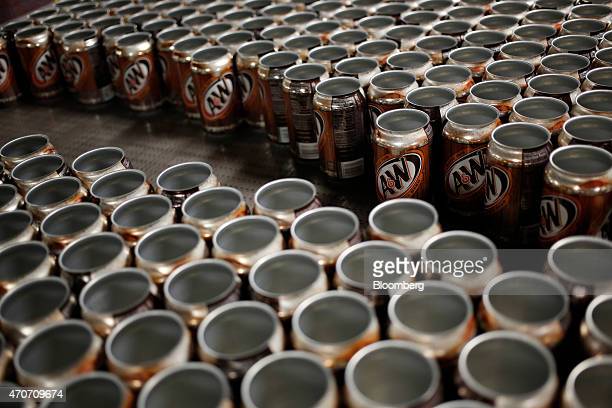
Label: metal